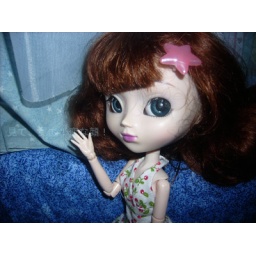
Omi in her Cherry dress sitting in front of my headboard with it's night time blue colored fabric overlay.